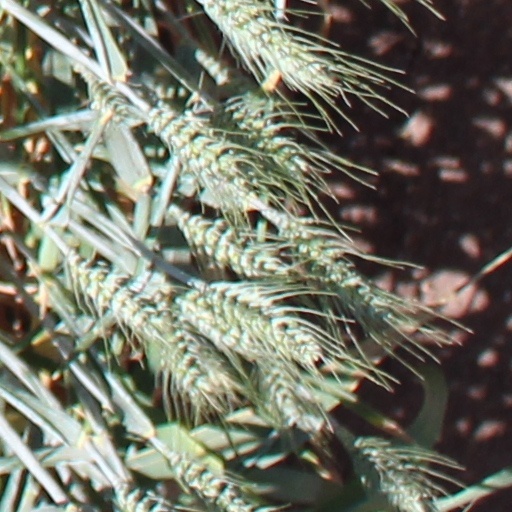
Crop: wheat